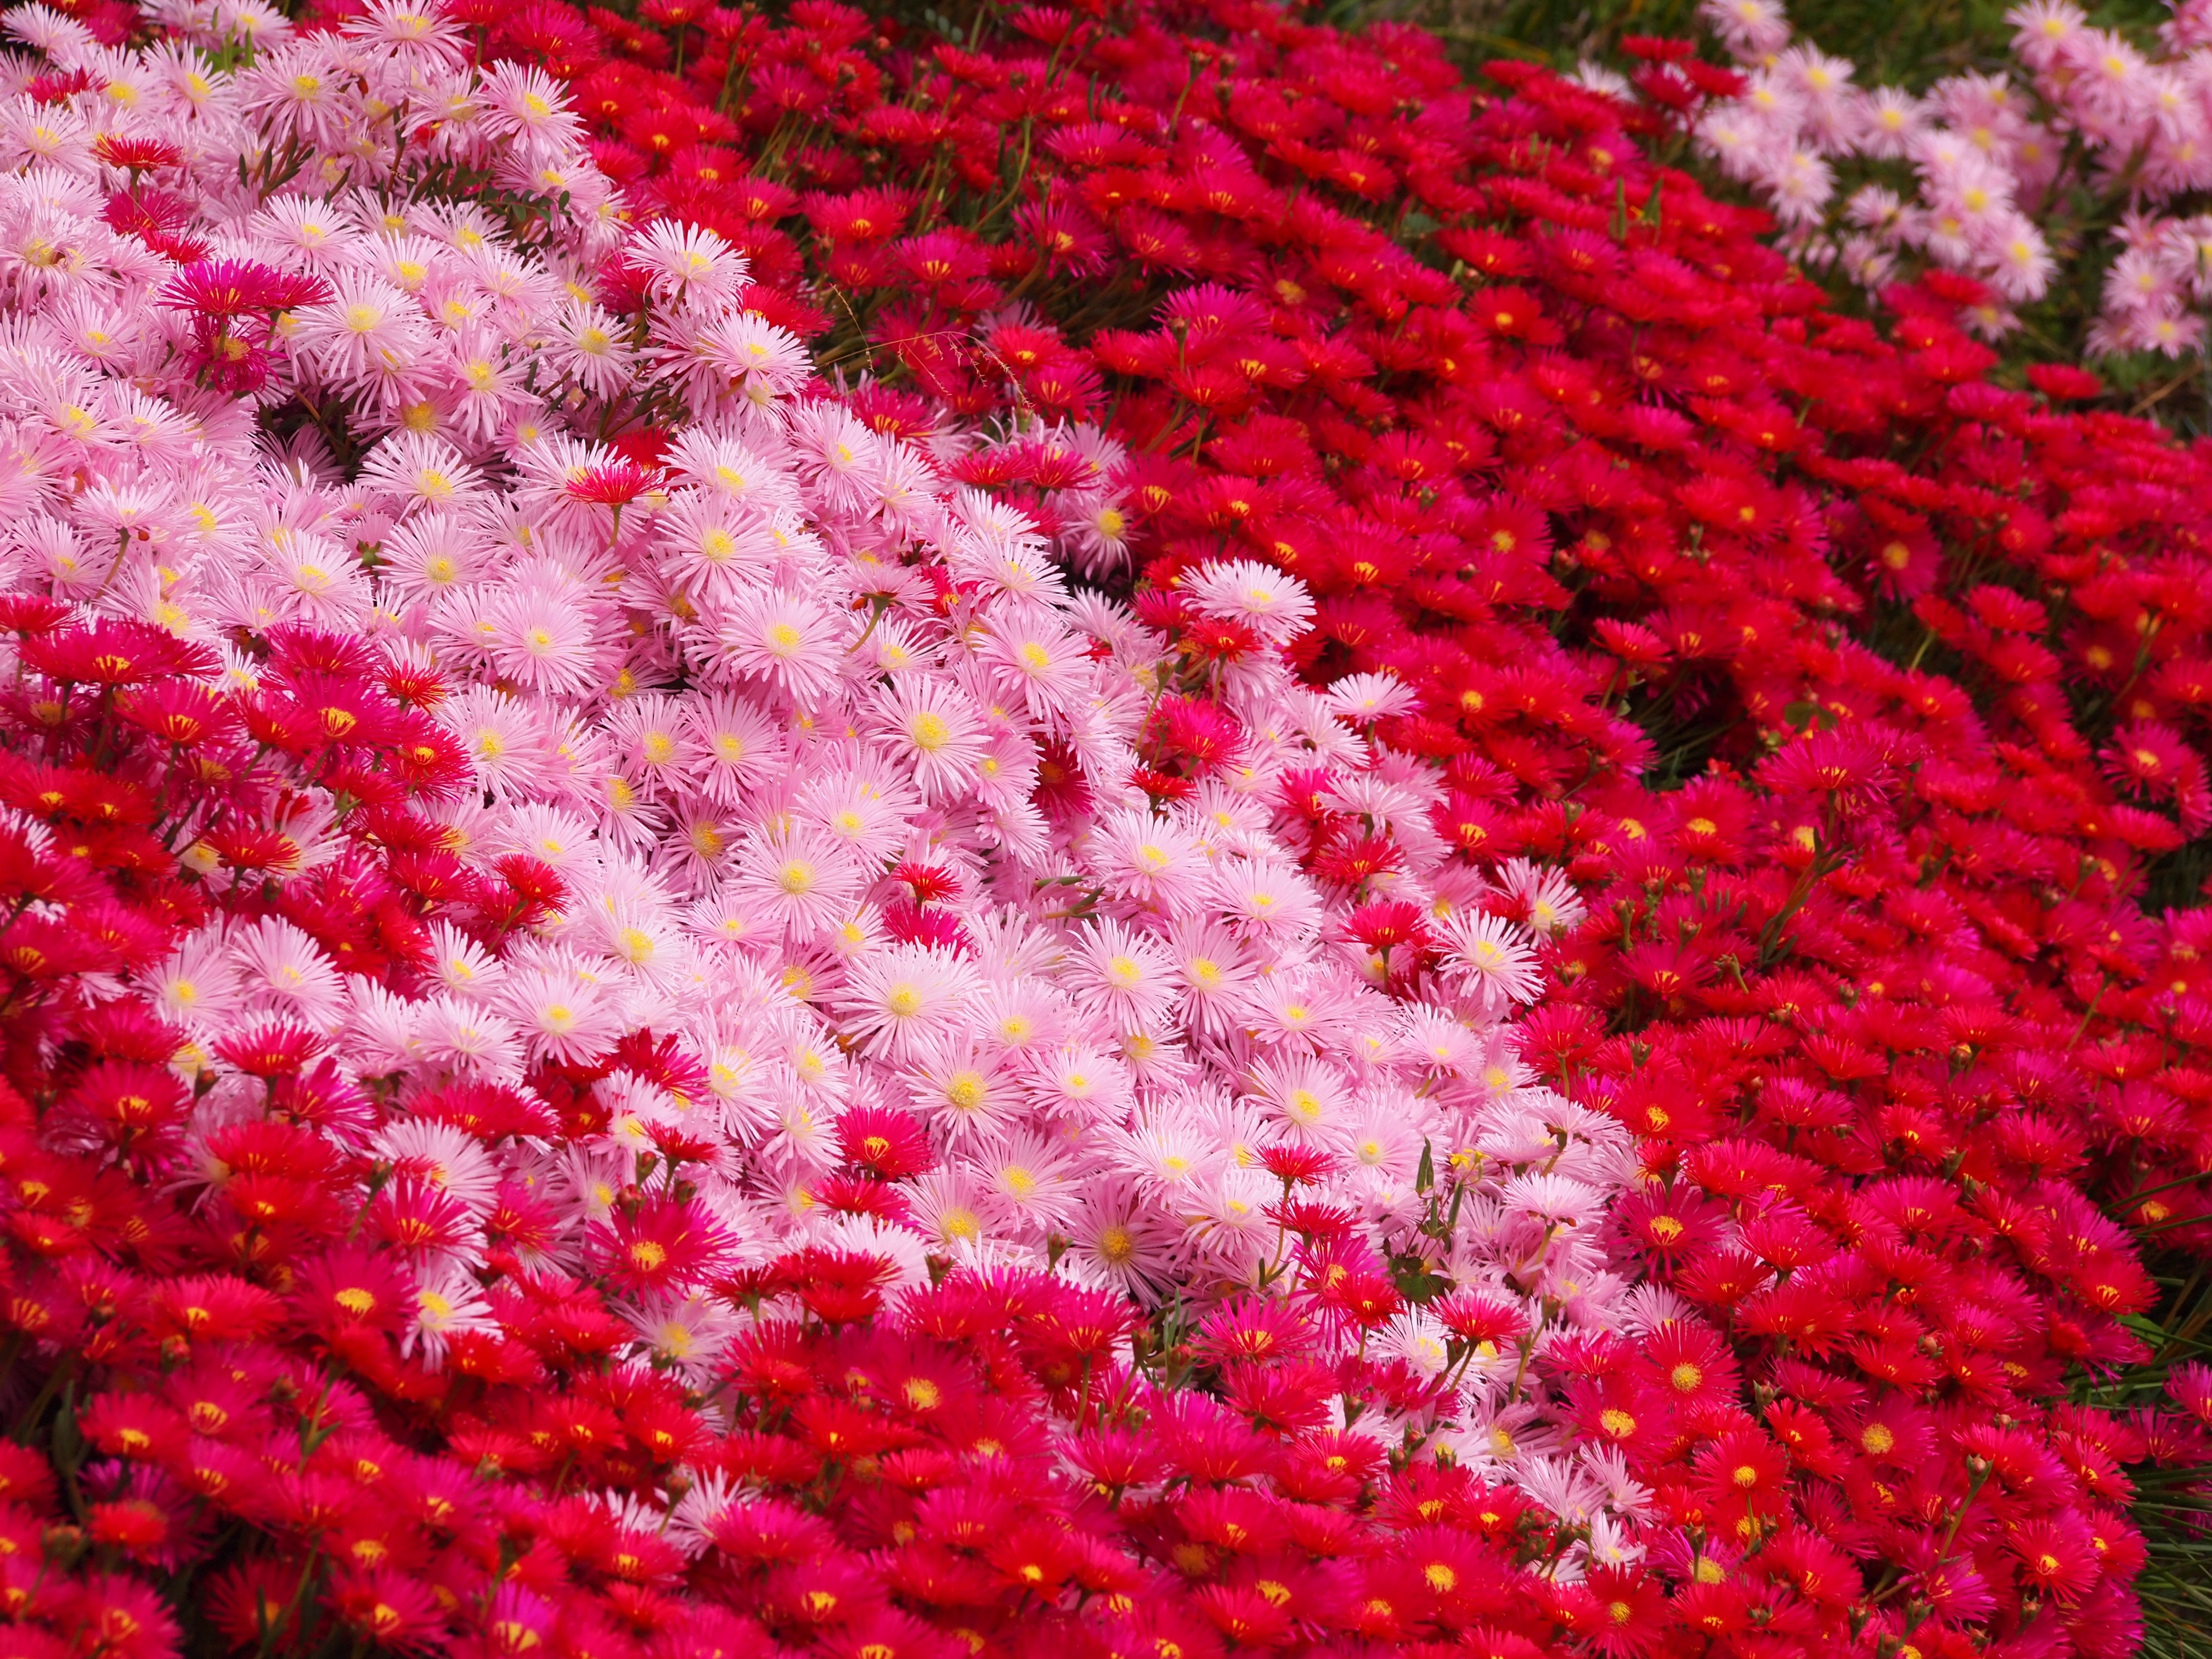
blossom, plant, leaf, flower, petal, red, botany, yellow, pink, flora, coral, flowers, vivid, shrub, chrysanthemum, skinny, flowering plant, red purple, matsubagiku, annual plant, woody plant, land plant